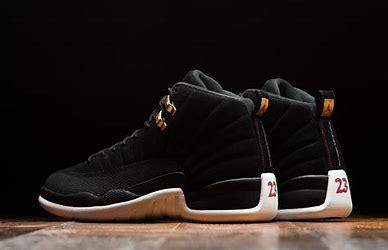
Brand: Jordan
Model: 12 Retro